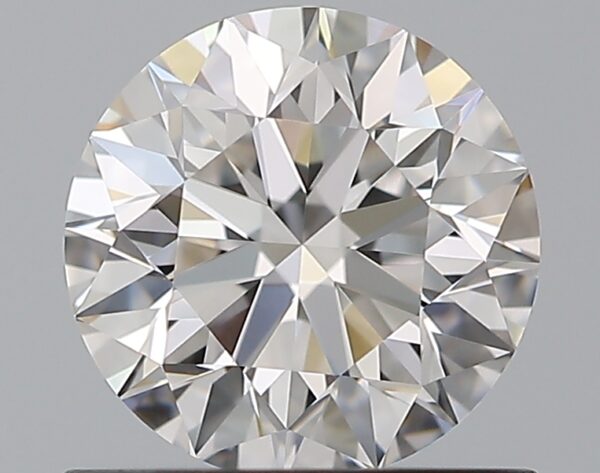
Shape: round
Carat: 0.81
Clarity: VVS1
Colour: F
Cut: EX
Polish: EX
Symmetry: EX
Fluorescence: N
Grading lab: GIA
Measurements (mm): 5.89 x 5.93 x 3.73